Locust Manor station

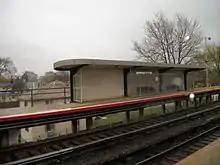
The Populuxe-designed shelters as seen on a rainy late afternoon. These shelters have since been replaced.

The Locust Manor station first opened in 1869, and it was rebuilt in 1876. For many years, it served as the stop for the racecourse on which Rochdale Village was erected, known as the Jamaica Race Course.